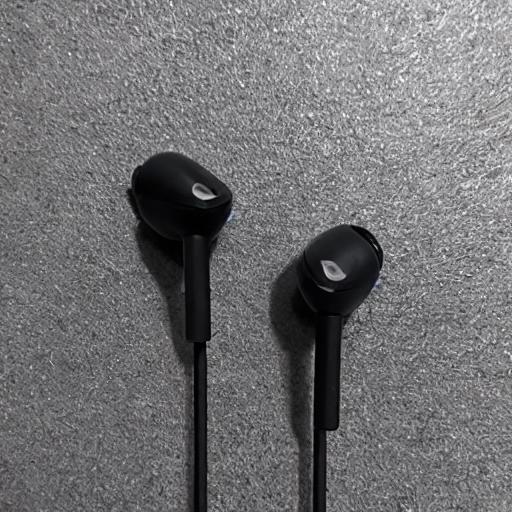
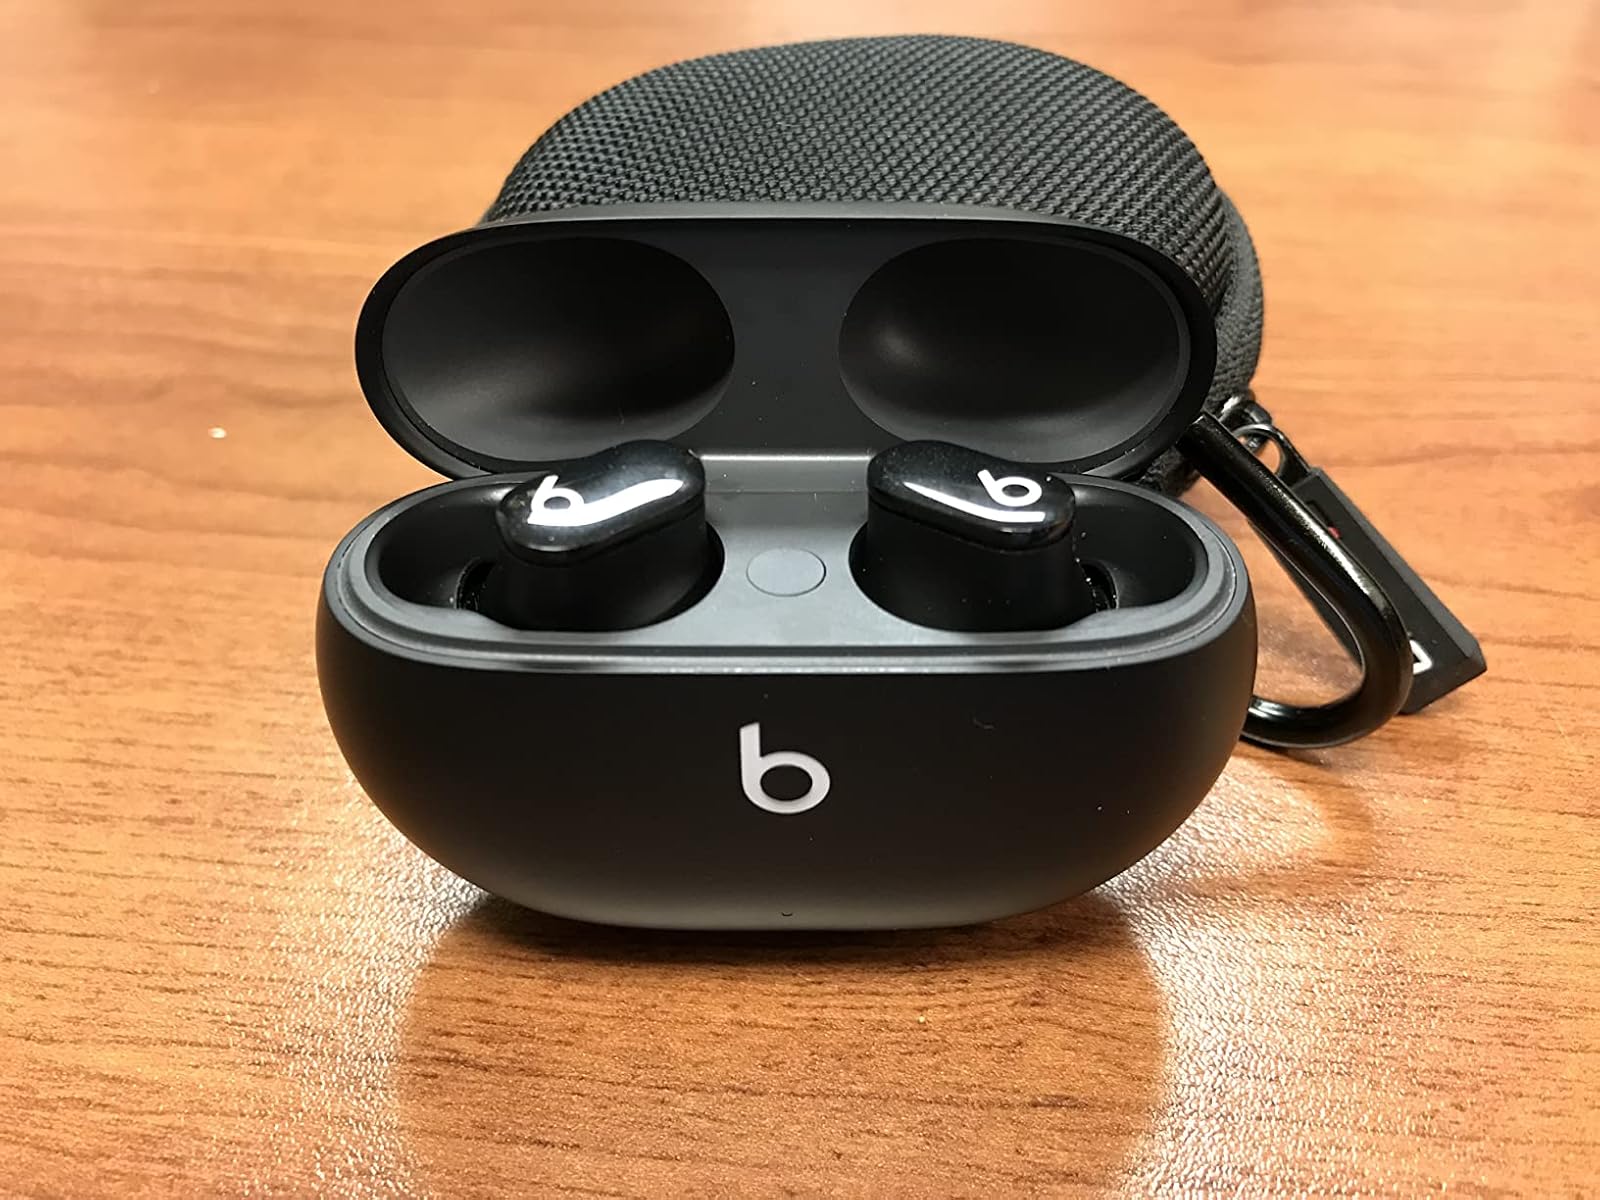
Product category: earbuds
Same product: no